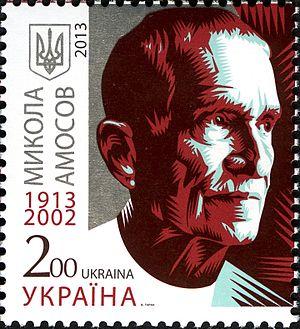
Nikolaï Mikhaïlovitch Amossov, né le 6 décembre 1913 à Olkhovo, Gouvernement de Novgorod, l’Empire russe, et mort le 12 décembre 2002 à Kiev, Ukraine est un médecin, chirurgien-cardiologue, inventeur et écrivain soviétique. Il est connu pour avoir inventé des procédures chirurgicales en cardiologie.